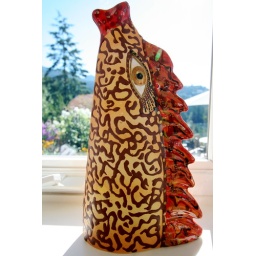
Hand carried back from Estonia - this fun fish over looks my garden from the kitchen window sill.